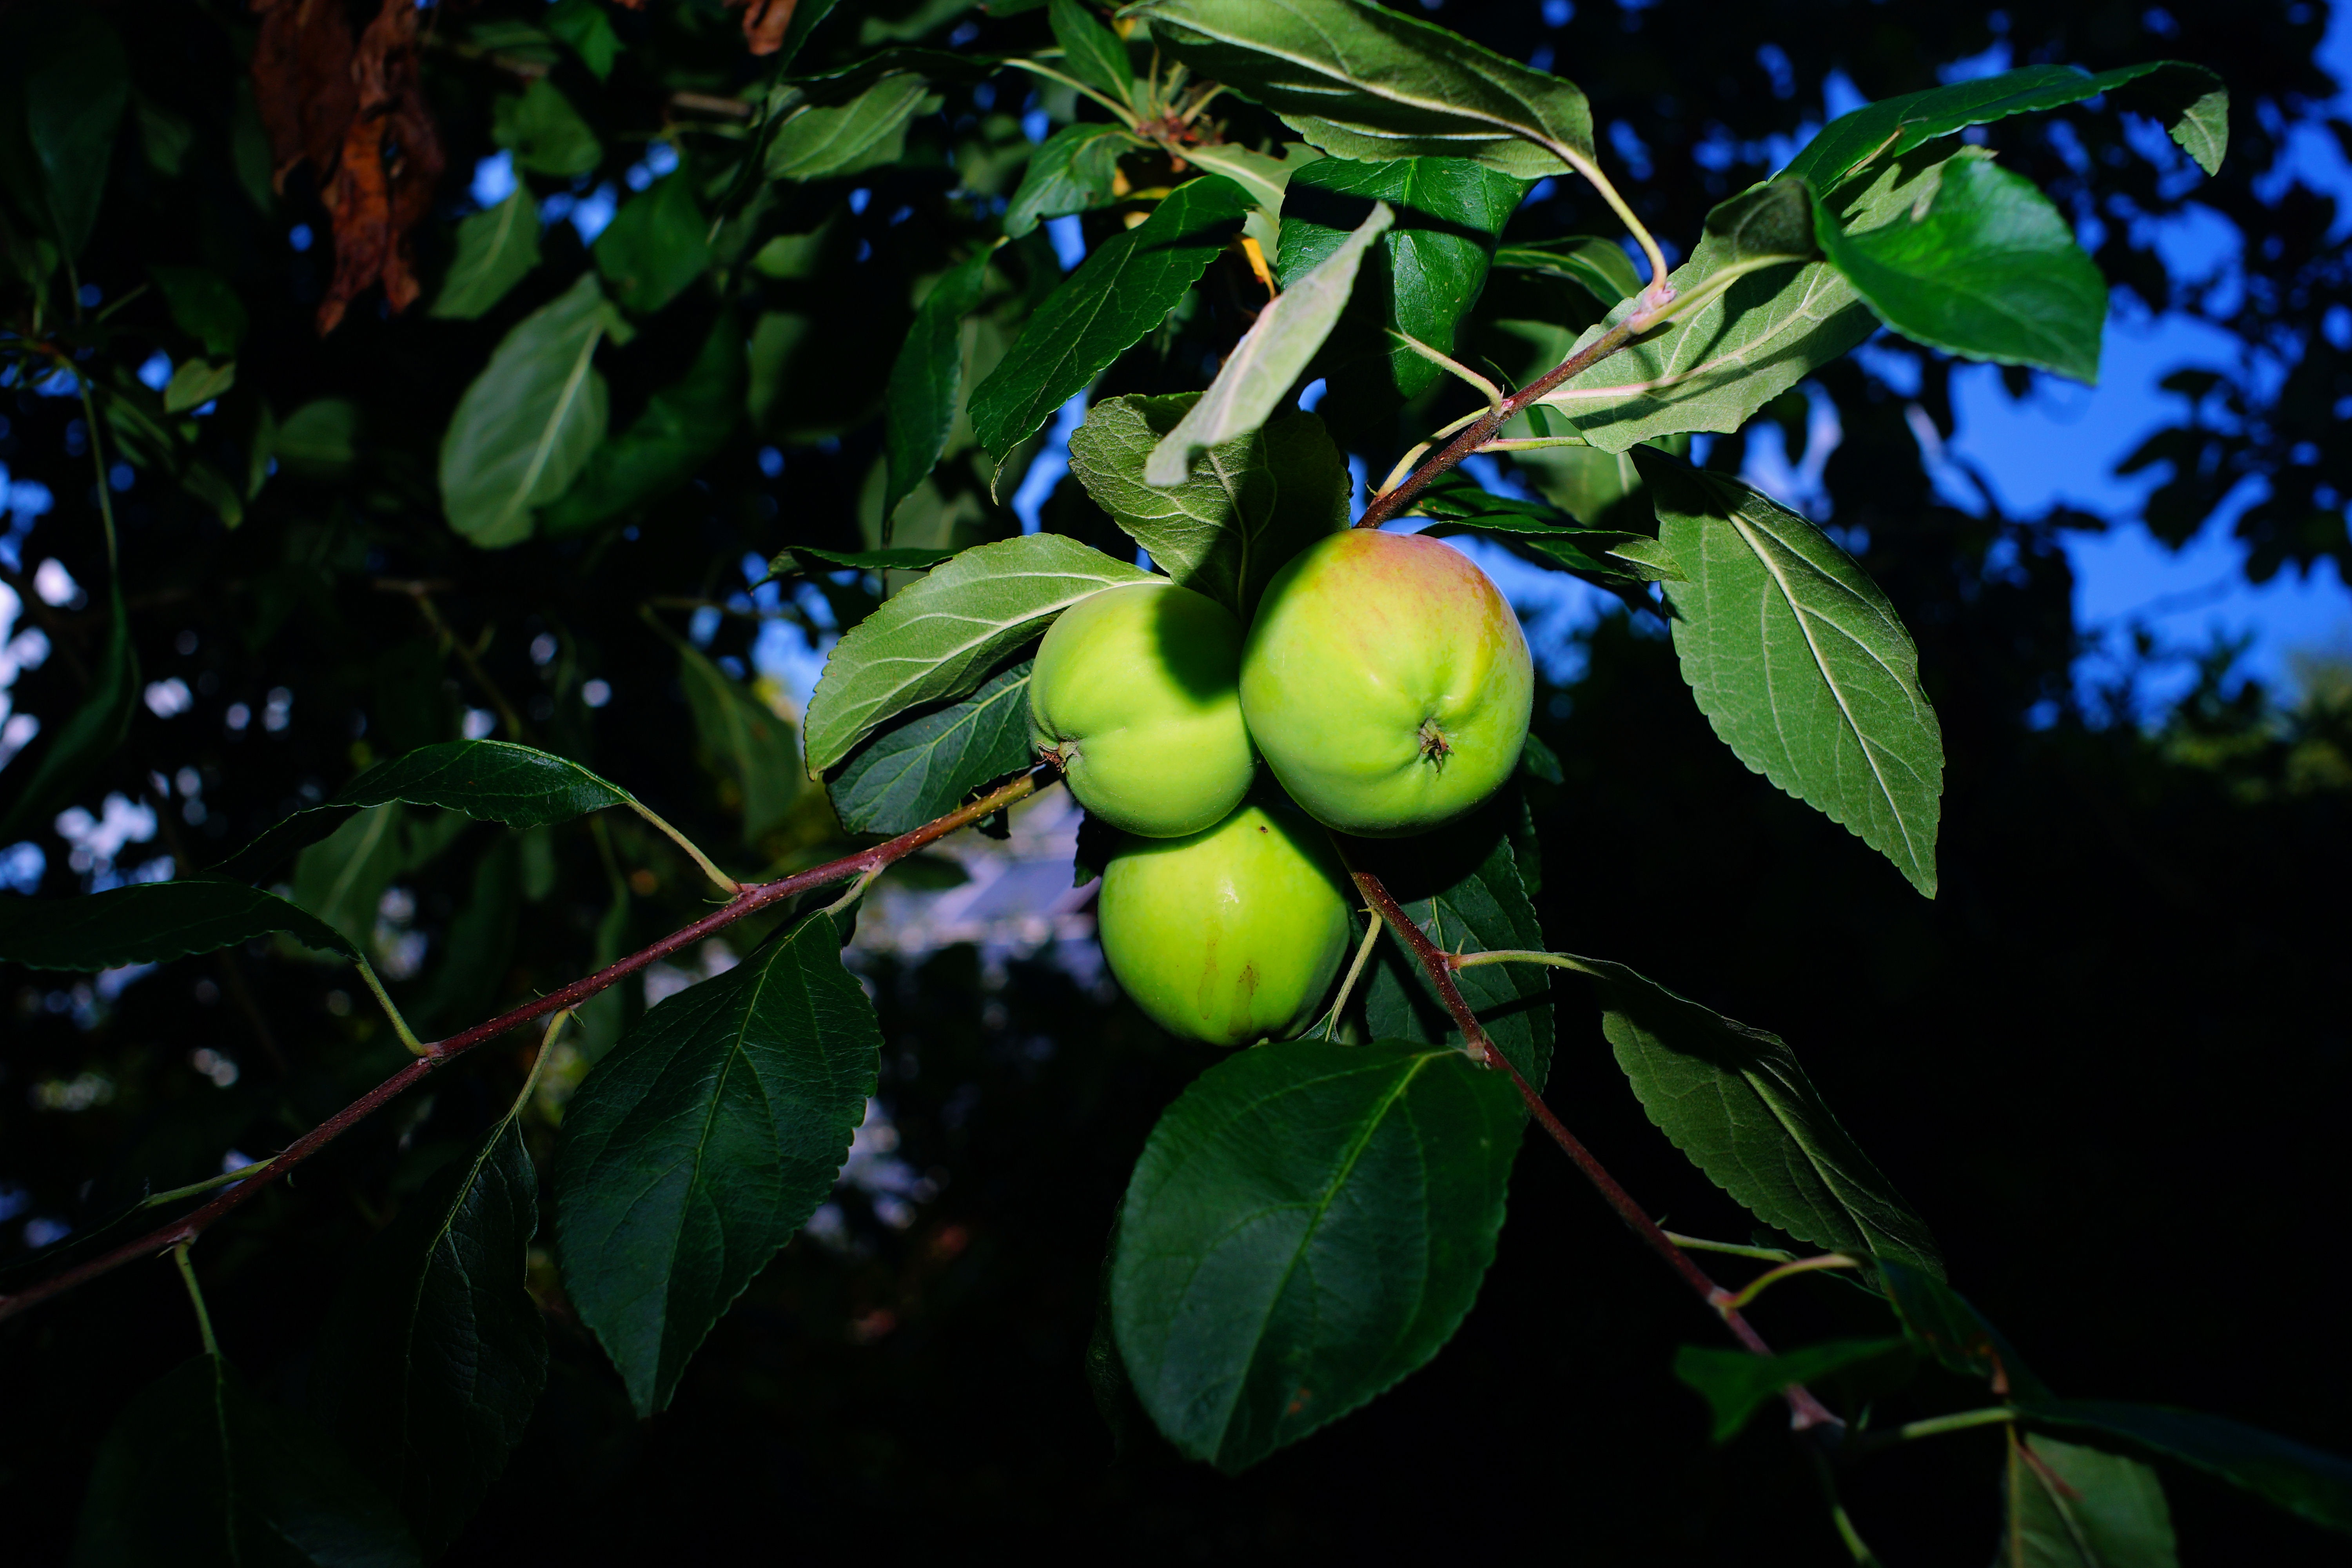
apple, tree, nature, branch, plant, fruit, leaf, flower, summer, food, green, harvest, produce, evergreen, close, flora, shrub, fruits, vitamins, citrus, apple tree, green apple, kernobstgewaechs, flowering plant, woody plant, land plant